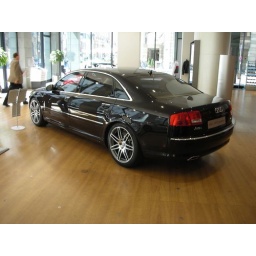
this car is insane. It has a console in the back with a fax machine and computer. nuts!